American Bus Association

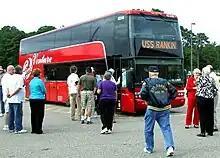
A tour group boarding their bus. Technically speaking, it is a motorcoach.

The American Bus Association (ABA) serves as a trade association for motorcoach operators and tour companies operating in the United States and Canada. With its headquarters situated in Washington, D.C., the association has a membership comprising approximately 1,000 companies engaged in bus operations or bus-based tours, alongside around 2,800 organizations representing the broader travel and tourism industry. Additionally, several hundred suppliers of buses and related products and services are affiliated with the ABA.